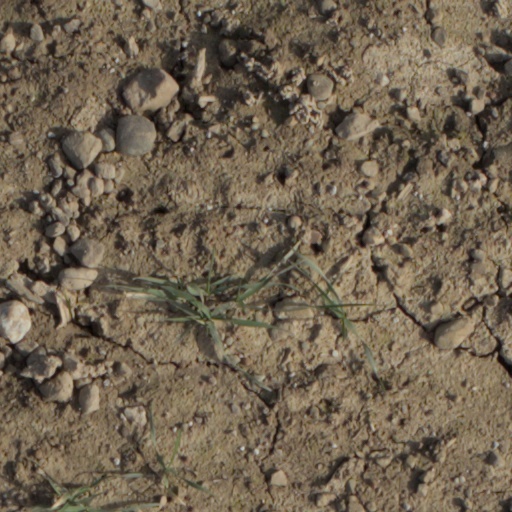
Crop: wheat